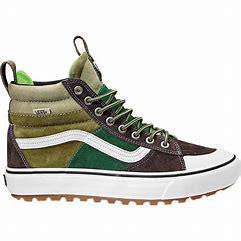
Brand: Vans
Model: SK8 Hi MTE